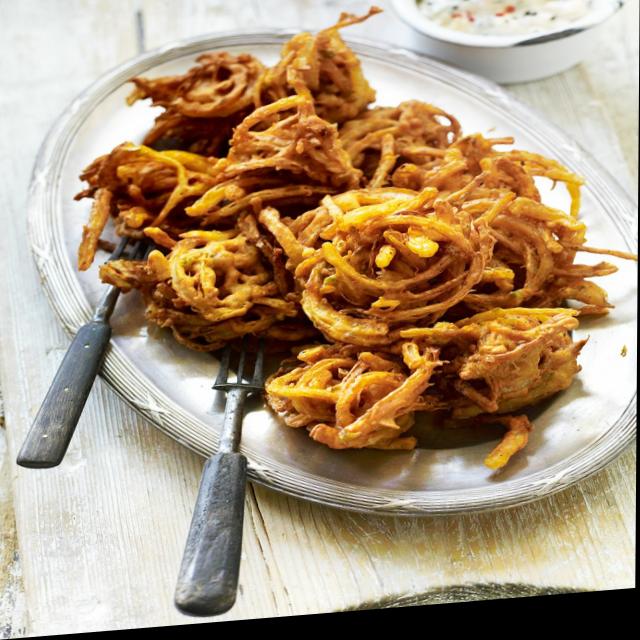
Dish: pakode